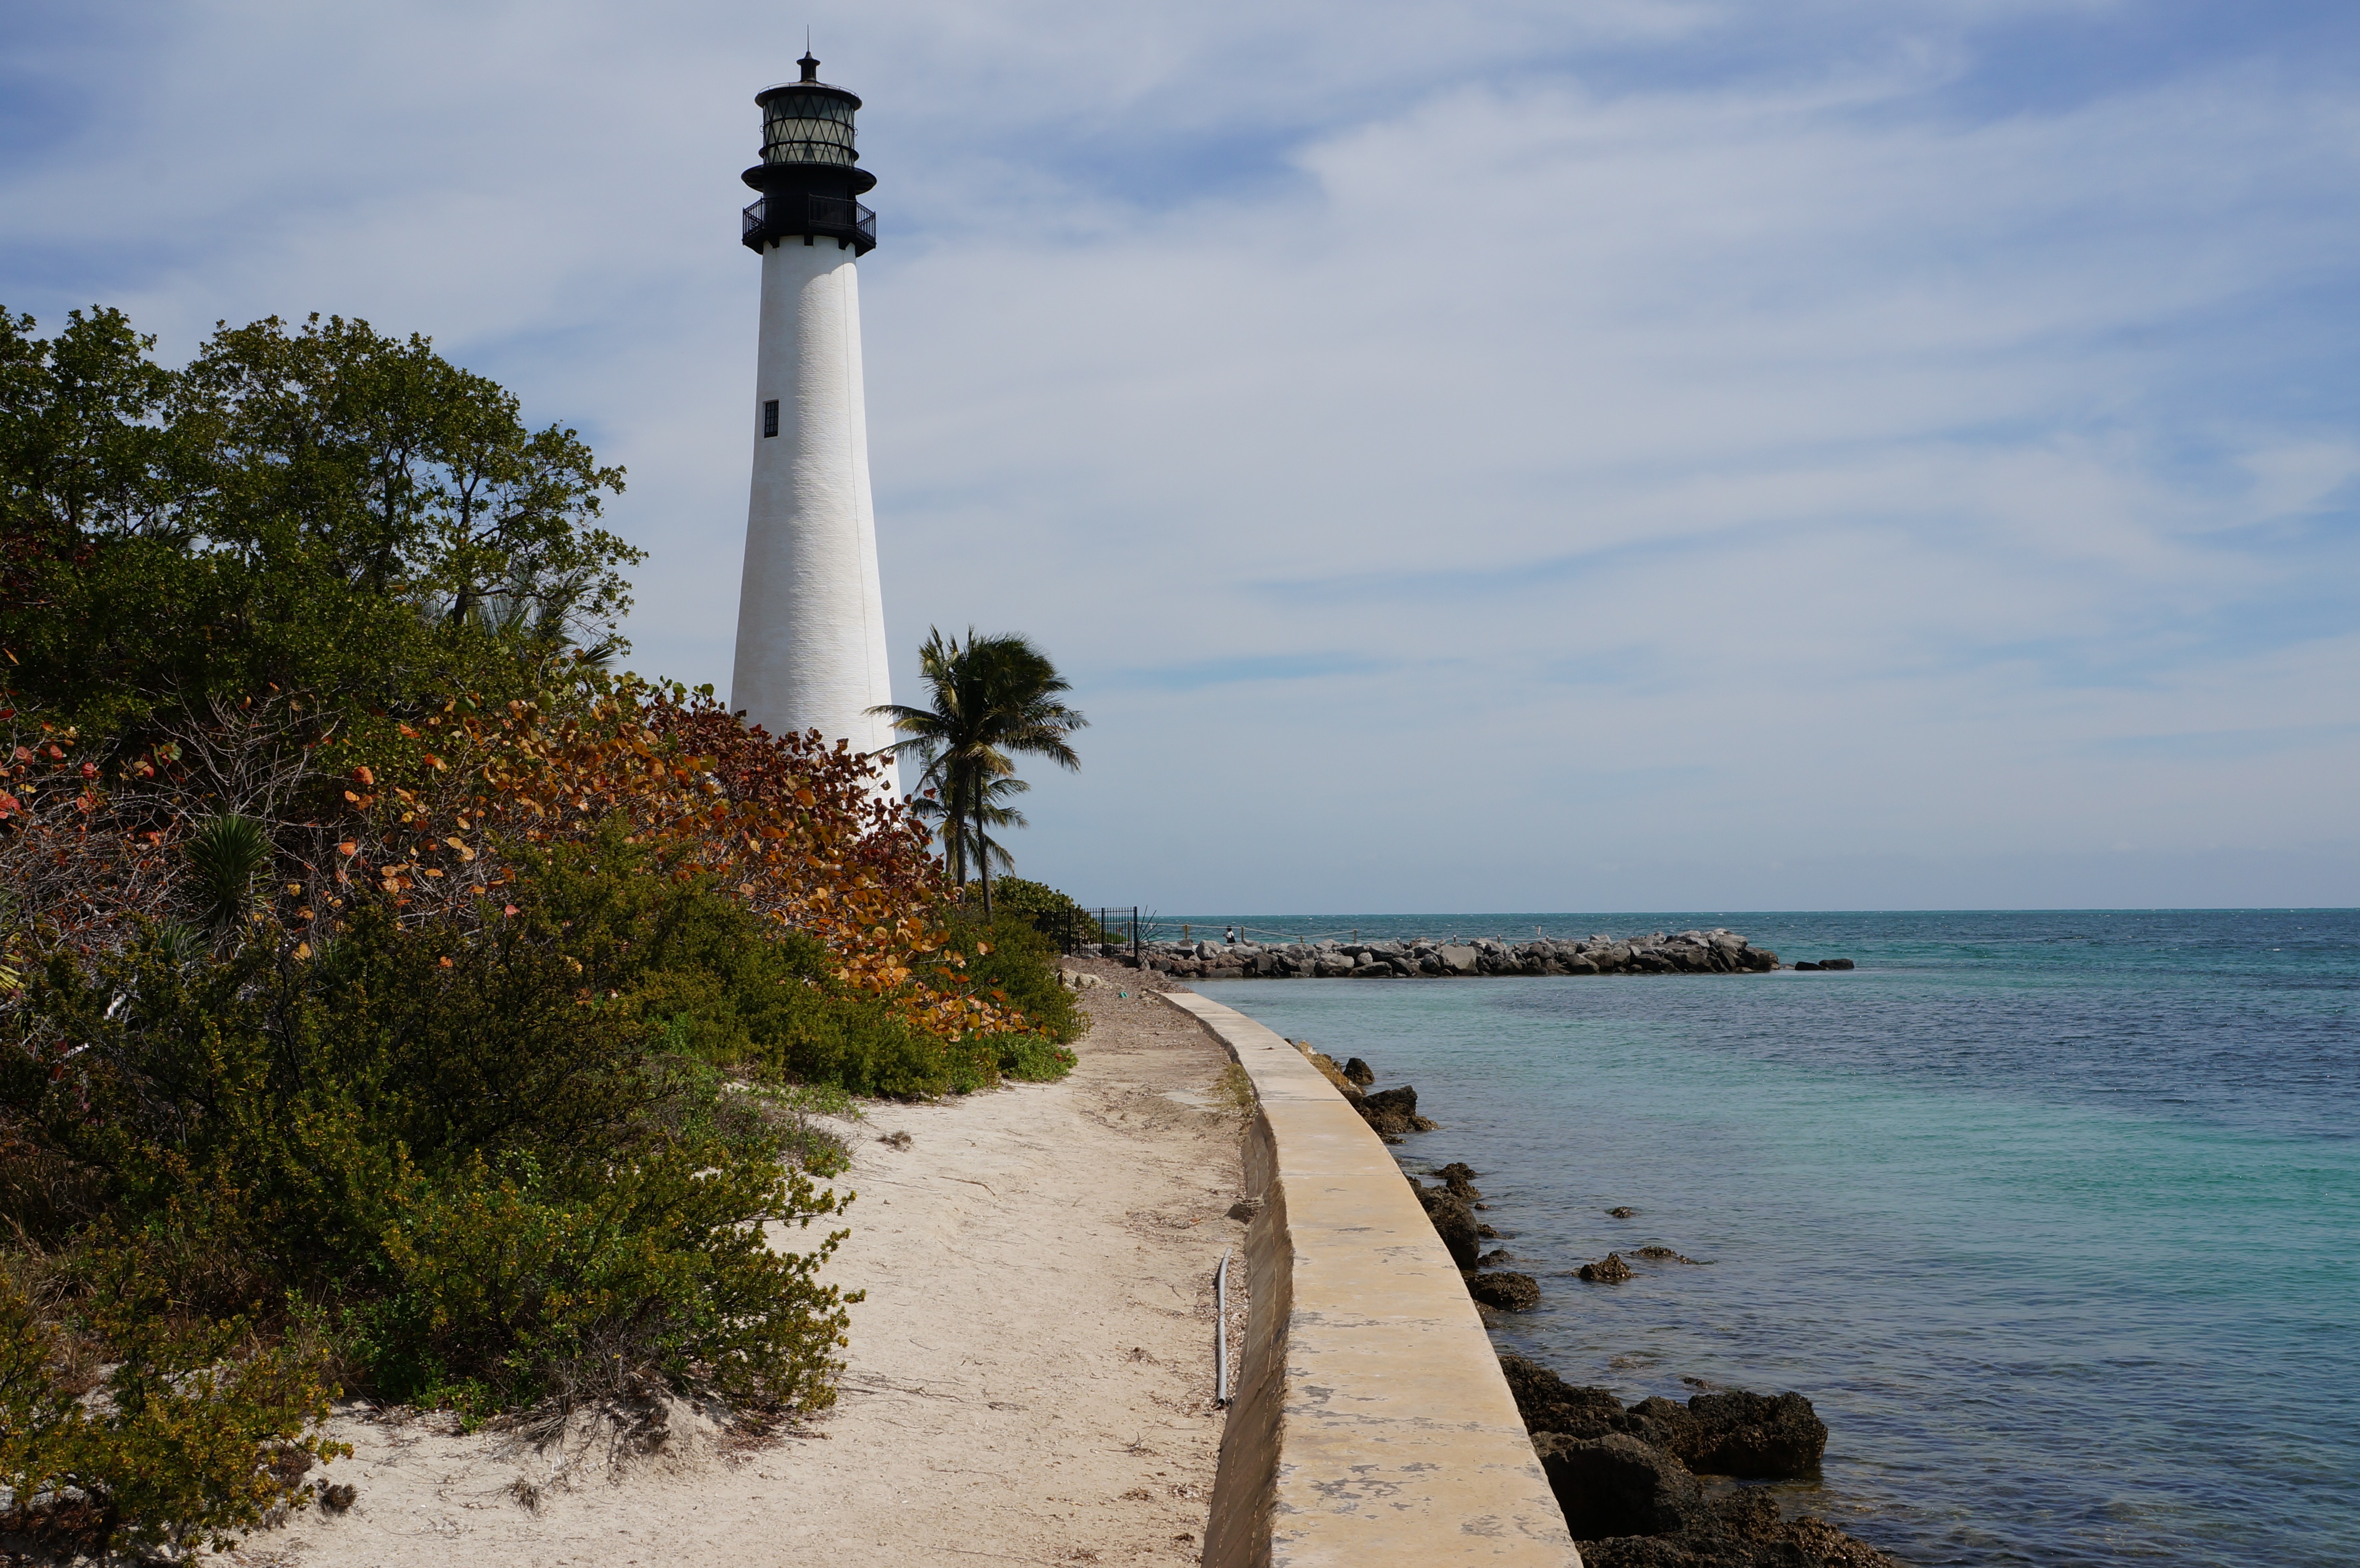
beach, sea, coast, ocean, lighthouse, shore, vacation, cliff, cove, tower, bay, miami, florida, cape, key biscayne